North Drove railway station

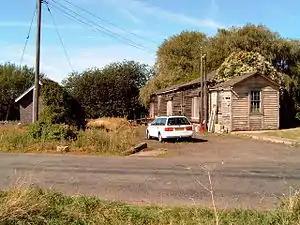
Goods shed and weighbridge office at North Drove Station

North Drove railway station was a station serving Pode Hole in Lincolnshire, England. It was on the route of the Spalding and Bourn Railway (opened 1866), later part of the Midland and Great Northern Joint Railway.